Boron suboxide

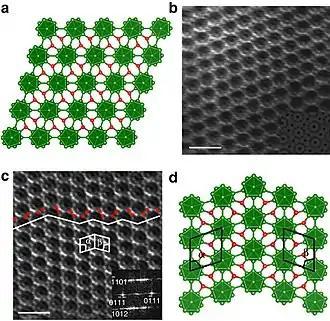
Atomic structure and electron micrographs of ideal (top) and twinned (bottom) BO. Green spheres are boron, red spheres are oxygen.

BO has a strong covalent nature and is easy to compose at temperatures greater than 1,973 K. Boron suboxide has also been reported to exhibit a wide range of superior properties such as high hardness with low density, high mechanical strength, oxidation resistance up to high temperatures as well as its high chemical inertness.